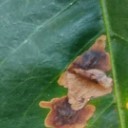
Label: Miner